History of Alcoholics Anonymous

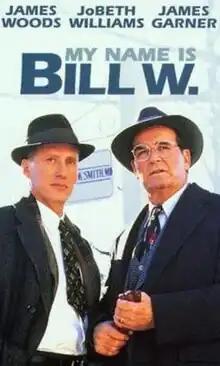
1989 movie about Bill W. and Bob Smith

As AA grew in size and popularity from over 100 members in 1939, other notable events in its history have included the following: